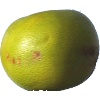
Label: pomelo_sweetie